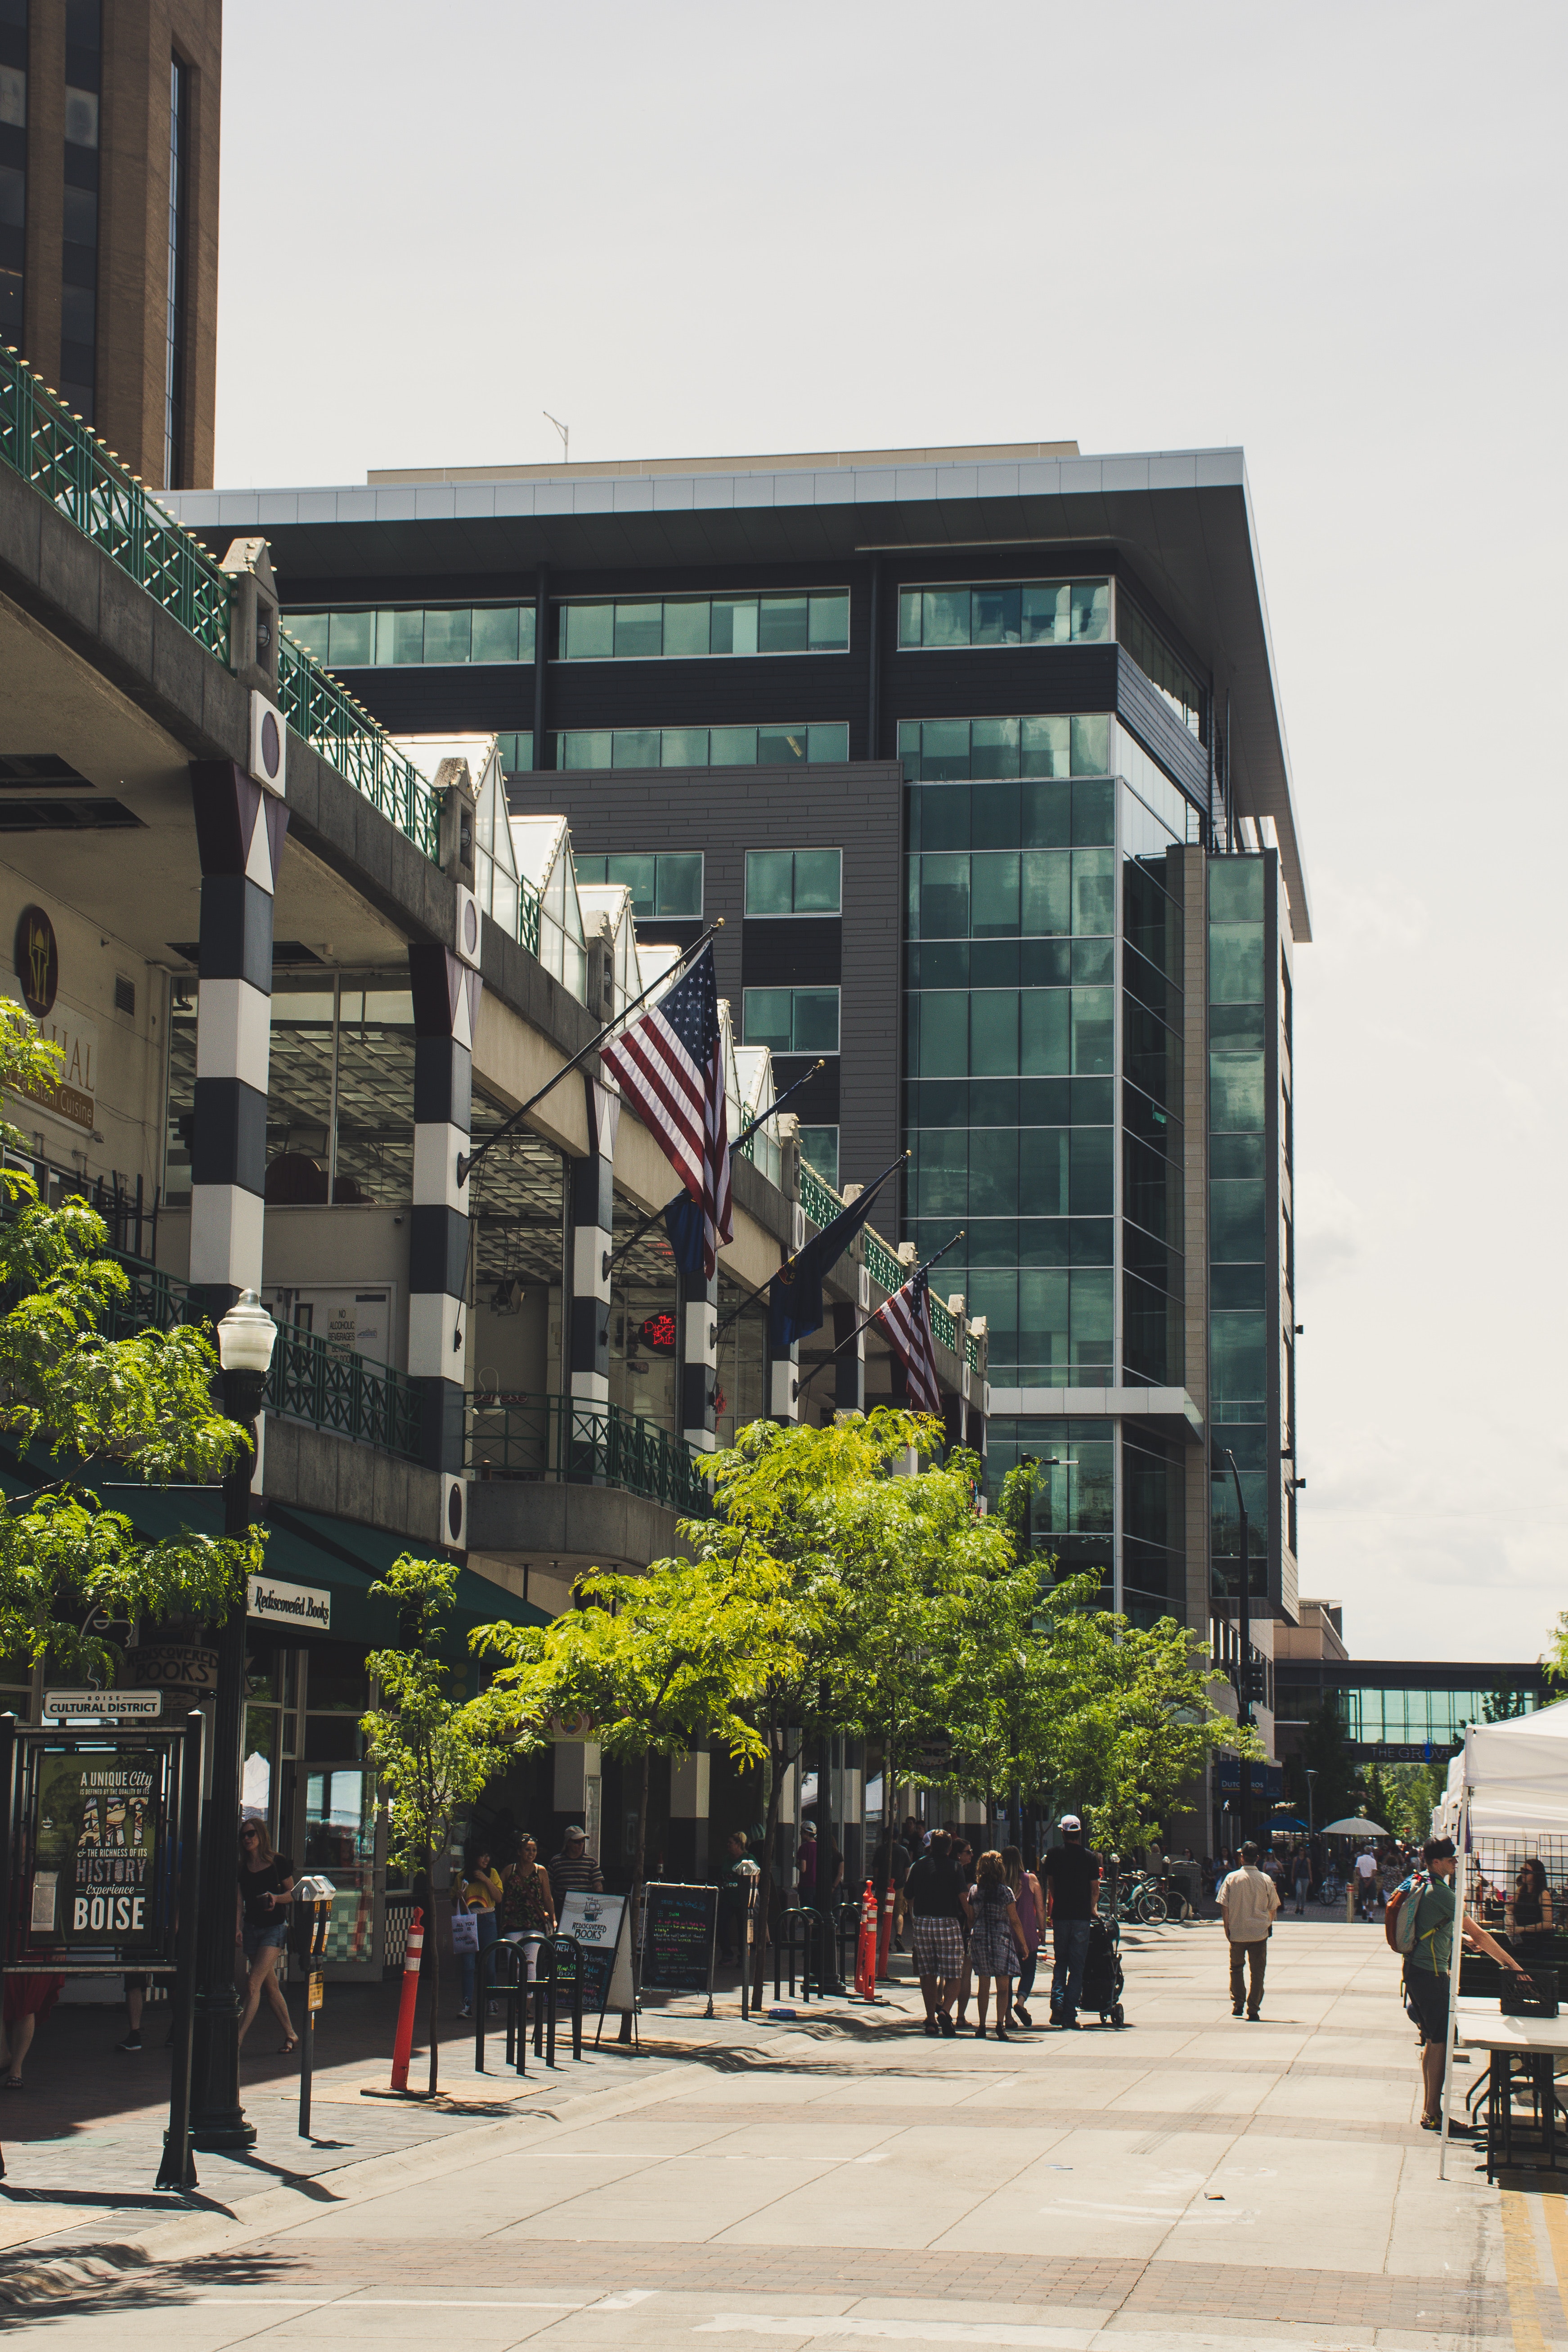
metropolitan area, urban area, architecture, city, daytime, building, metropolis, mixed use, human settlement, town, tree, street, snapshot, downtown, facade, urban design, spring, neighbourhood, commercial building, infrastructure, line, plant, condominium, pedestrian, tower block, real estate, skyscraper, house, road, glass, apartment, sidewalk, residential area, window, tourism, reflection, plaza